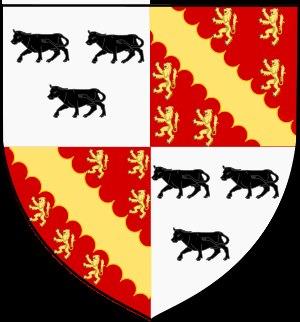
Le titre de comte de Shaftesbury a été créé en 1672 pour Anthony Ashley-Cooper, un politicien du Cabal Ministry, groupe de hauts-conseillers qui exercèrent le pouvoir sous le règne de Charles II d'Angleterre de 1668 à approximativement 1674.